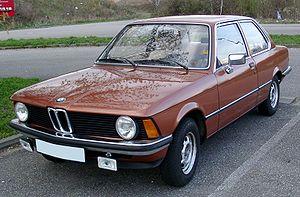
Identifiée avec le code BMW E21, la première des BMW Série 3 a été introduite sur le marché en 1975 en tant que successeure de la 2002. Disponible uniquement en version deux portes, l'E21 était disponible au lancement avec des moteurs 4 cylindres et à partir de 1977 avec des moteurs 6 cylindres. Produite jusqu'en 1983, elle a été remplacée fin 1982 par l'E30 avec comme nouveauté une version quatre portes et des motorisations diesel.